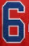
Number: 6